María Beatriz del Rosario Arroyo

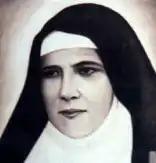
Mother Rosario's portrait in prayer cards.

Arroyo was born on Feb. 17, 1884, in Molo, Iloilo to a pious couple, Ignacio Arroyo and Doña María Pidal, as the only daughter of three children. Her two brothers were José María Arroyo and Mariano Arroyo. José became a senator in 1919, while Mariano was governor of Iloilo in 1928. She is a grand-aunt of former First Gentleman José Miguel "Mike" Tuason Arroyo, husband of Gloria Macapagal Arroyo, the fourteenth president of the Philippines, congresswoman of Pampanga and 21st House Speaker. Rosario's closest relative, niece Mariquita Arroyo Tuell Richmer (daughter of Mariano Arroyo) died in 2014 in Indiana, USA.